CHC Helicopter

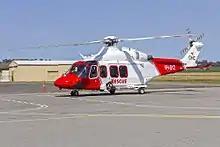
CHC Search and Rescue AW139

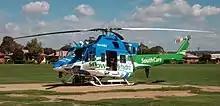
Snowy Hydro SouthCare Multi-purpose helicopter in 2010

Norwegian Search and Rescue – CHC provides private Search and Rescue services in the Norwegian sector of the North Sea, but acts in concert with the Norwegian rescue coordination centres. The CHC SAR fleet includes two Super Puma L1 and three Super Puma EC 225.